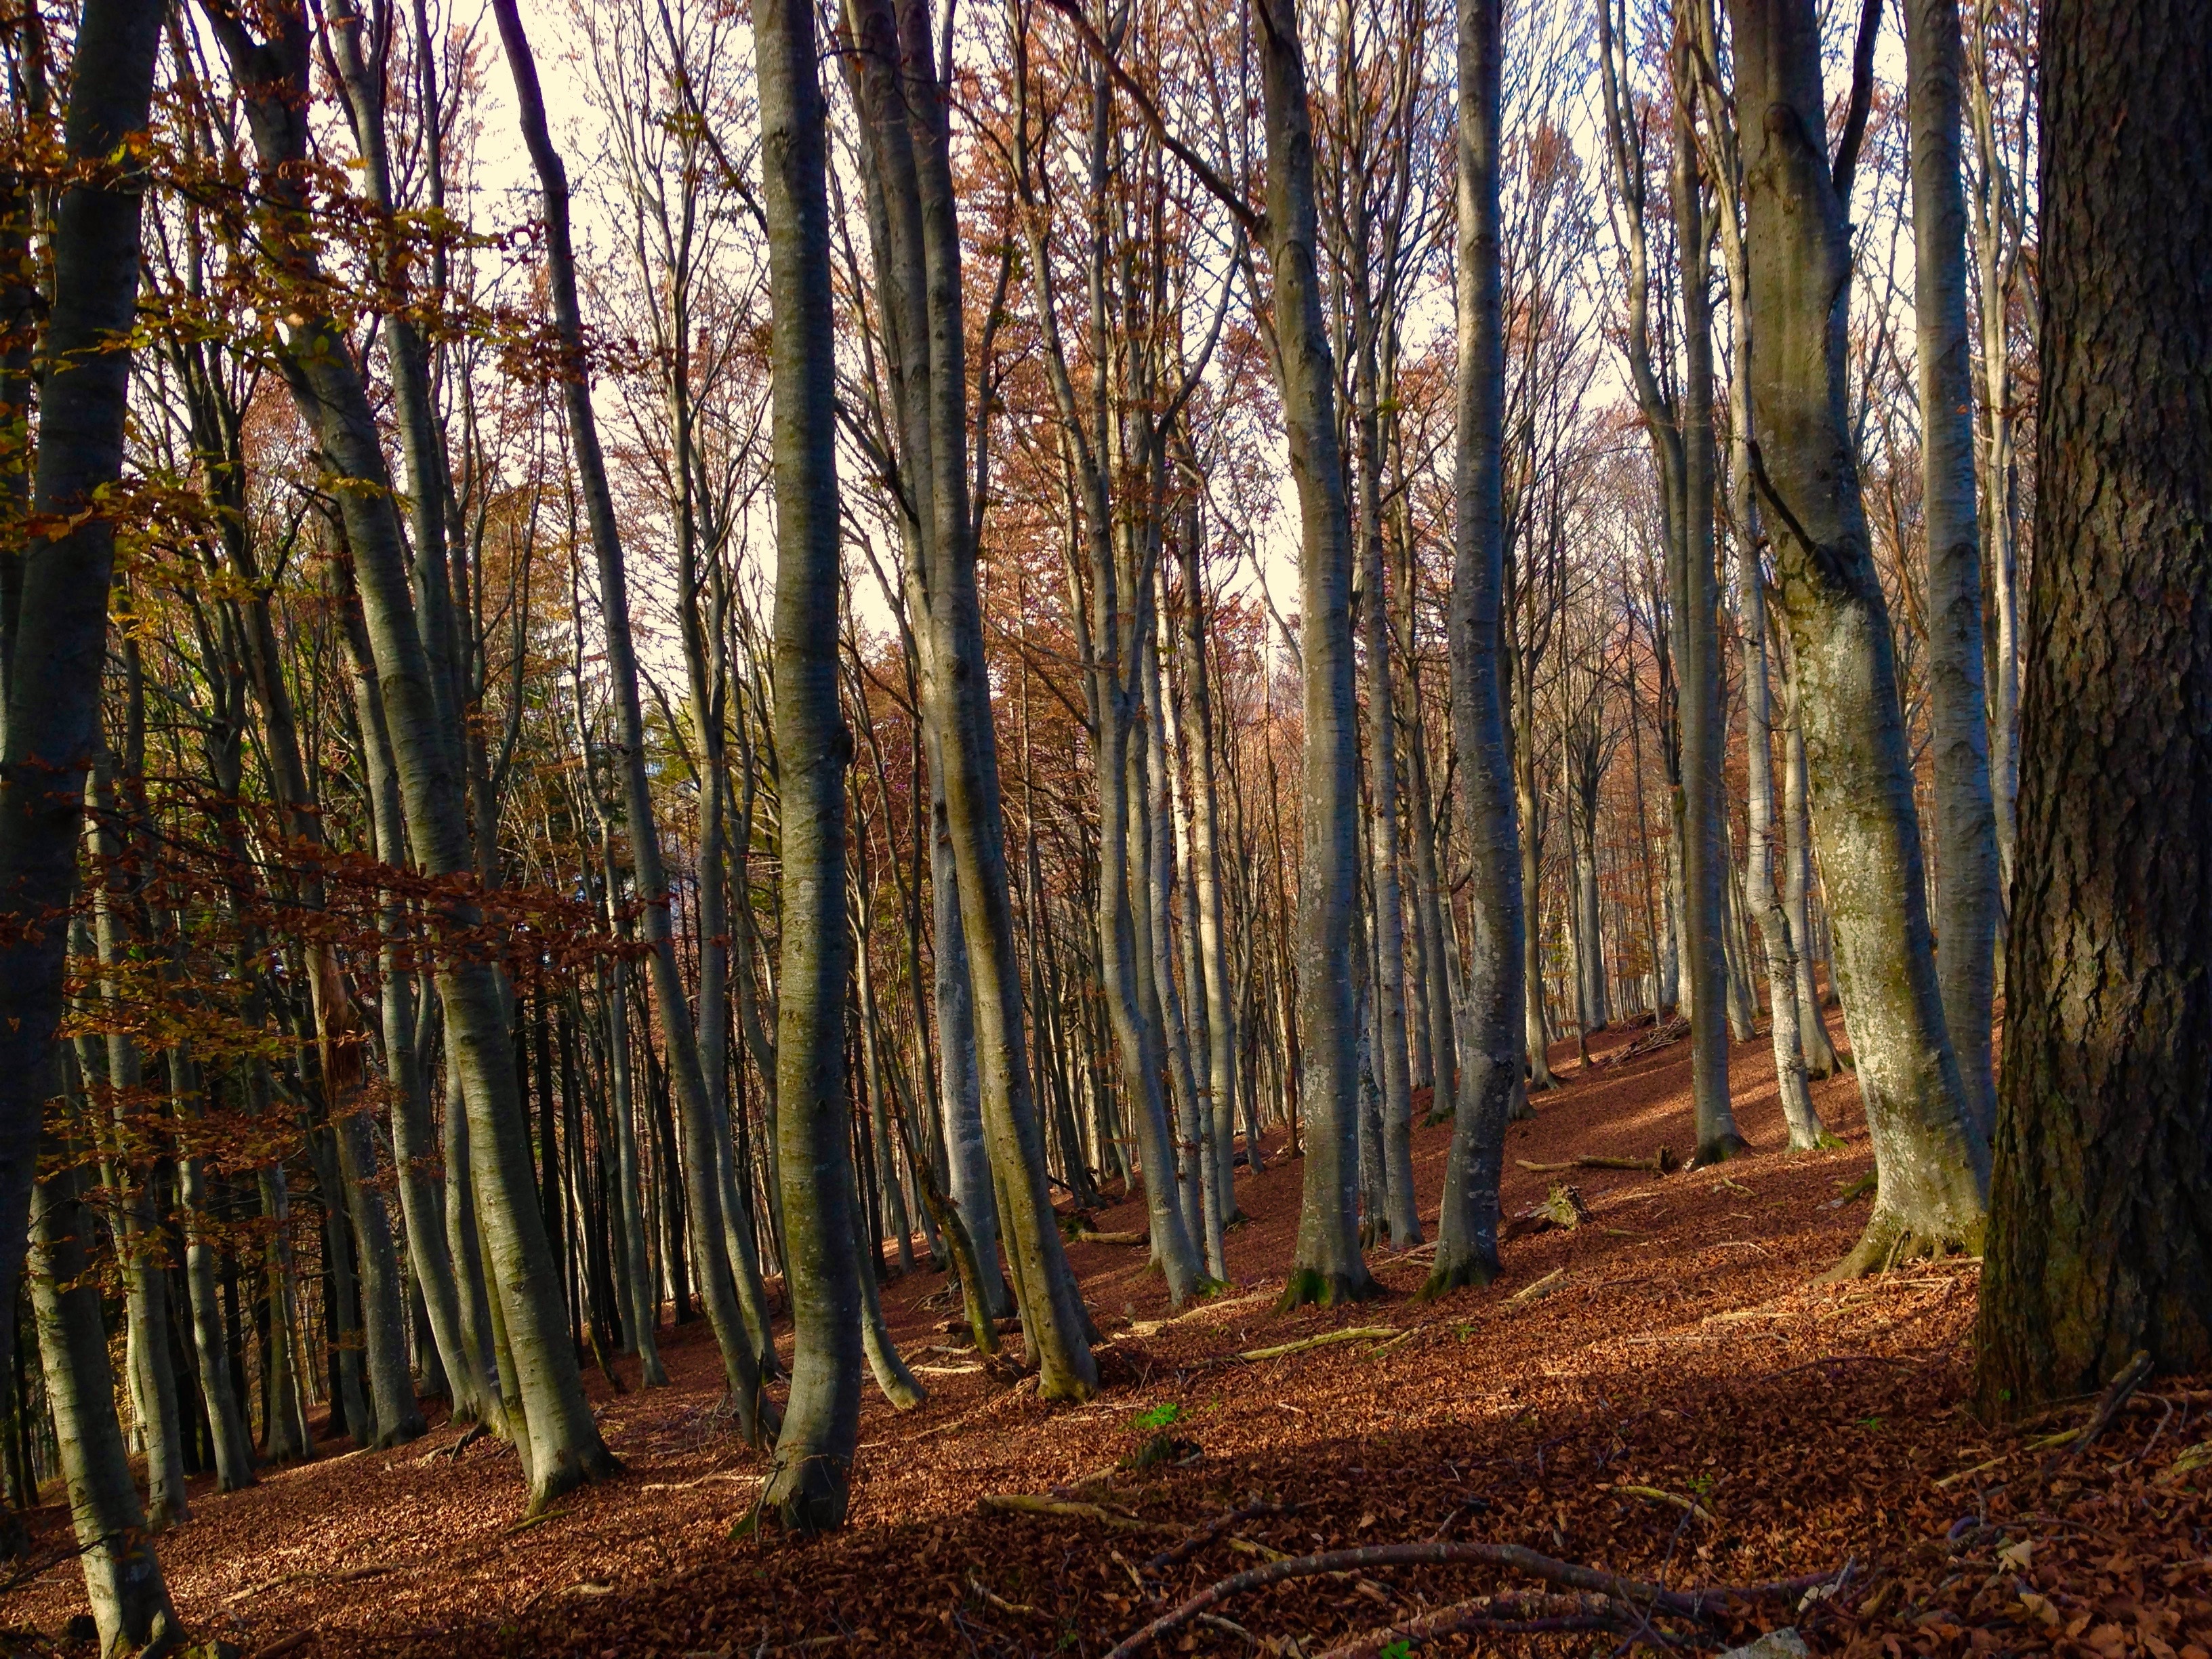
tree, nature, forest, branch, plant, sunlight, leaf, trunk, foliage, autumn, season, dry leaf, plants, trees, leaves, spruce, deciduous, wetland, grove, woodland, habitat, ecosystem, dried leaves, lecco, biome, old growth forest, natural environment, woody plant, temperate broadleaf and mixed forest, temperate coniferous forest